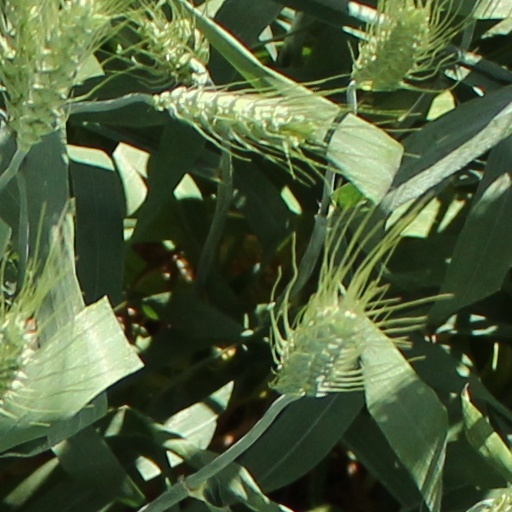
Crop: wheat